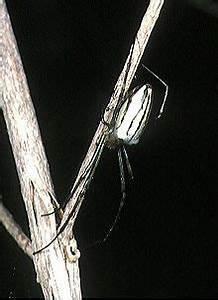
spider